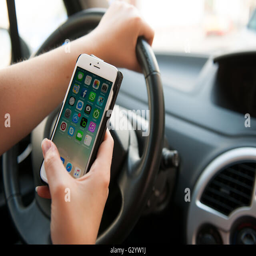
a woman checks her messages on her smartphone while traveling .